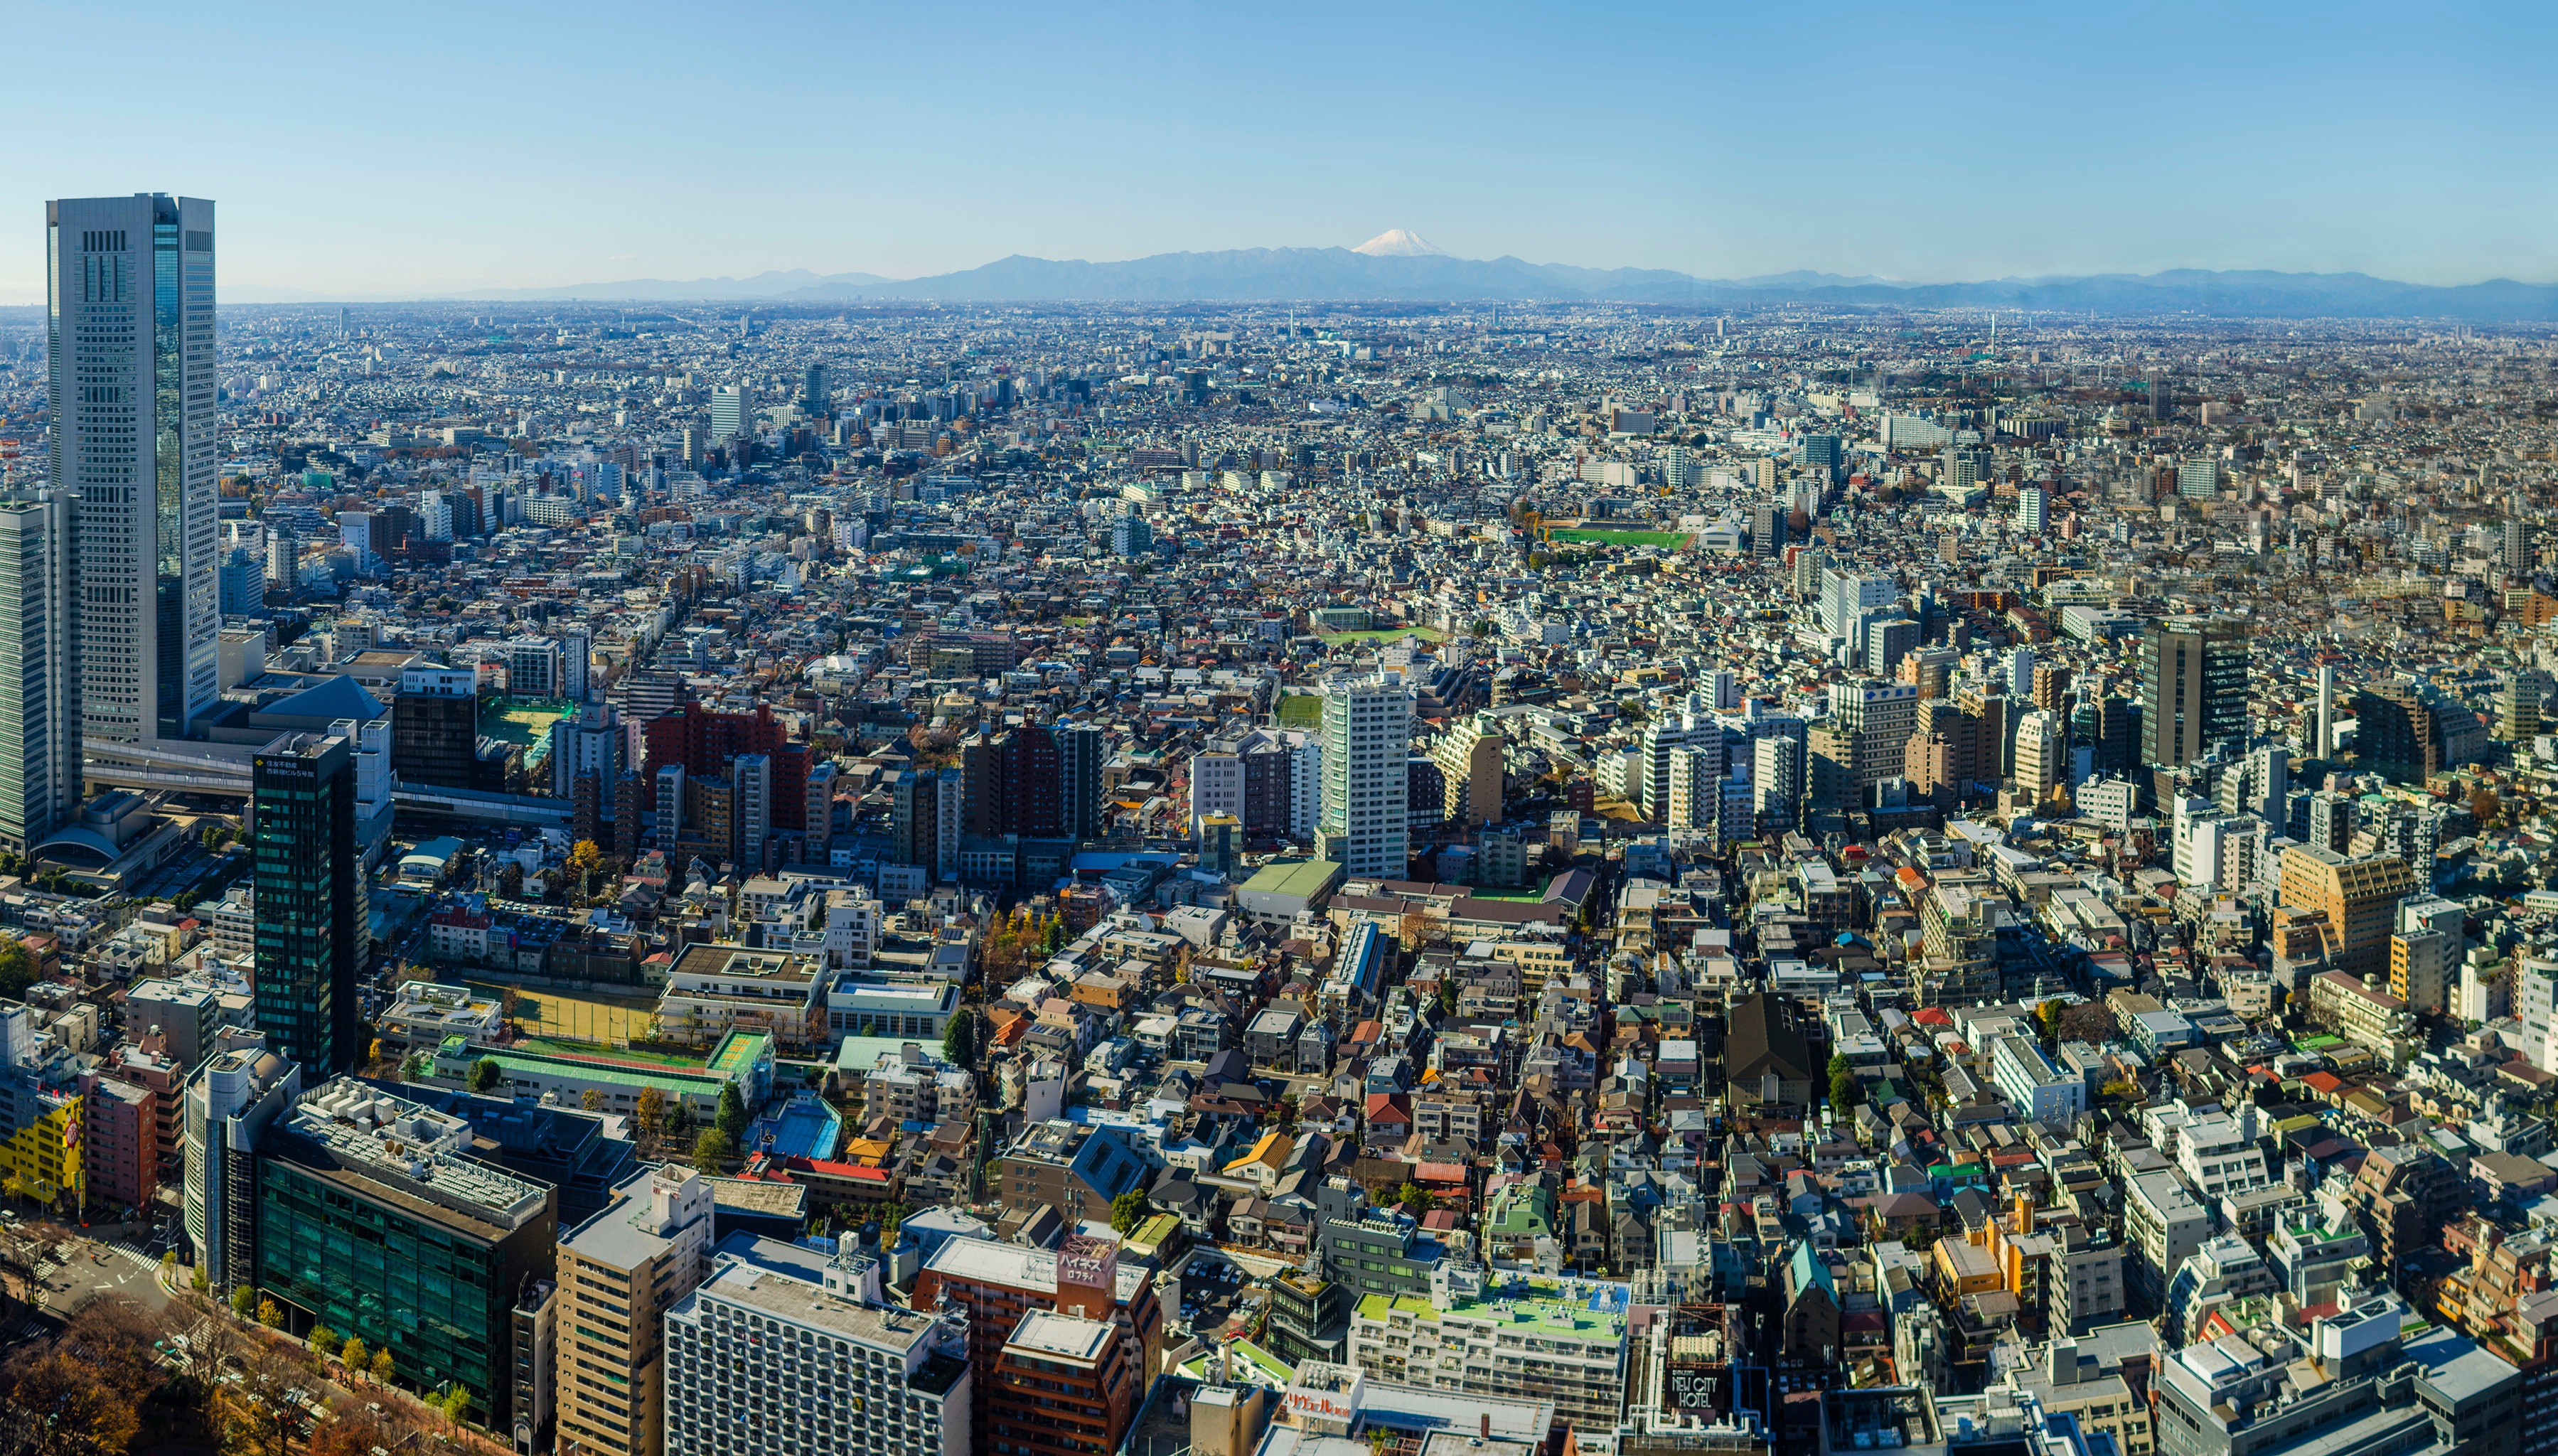
horizon, skyline, photography, town, city, skyscraper, cityscape, panorama, downtown, landmark, metropolis, neighbourhood, bird's eye view, aerial photography, urban area, residential area, geographical feature, human settlement, metropolitan area